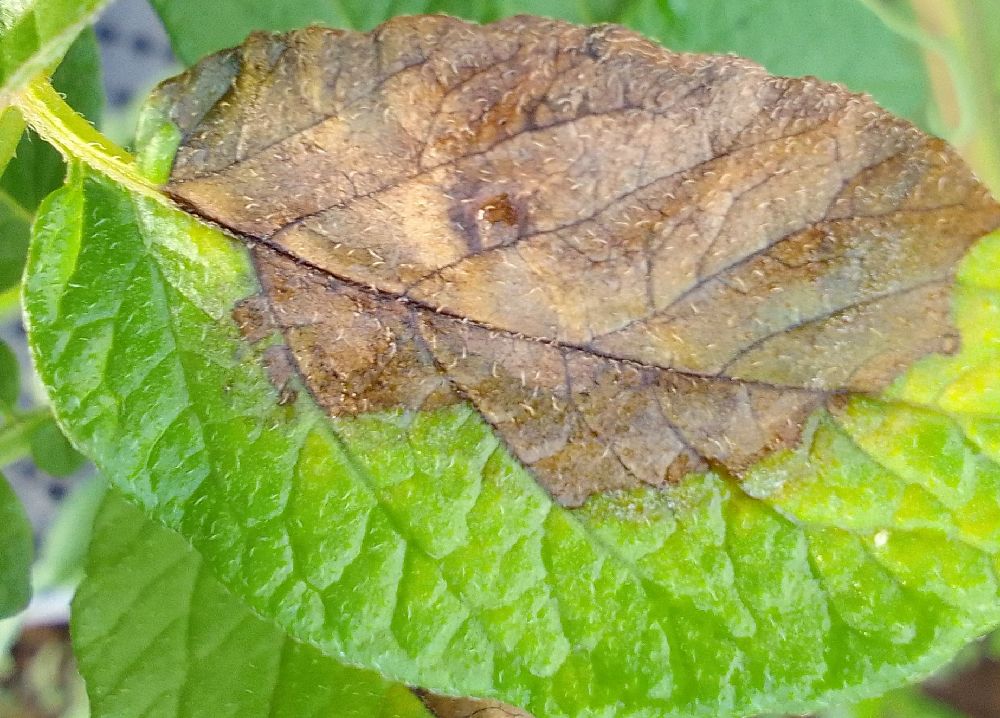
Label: Late blight